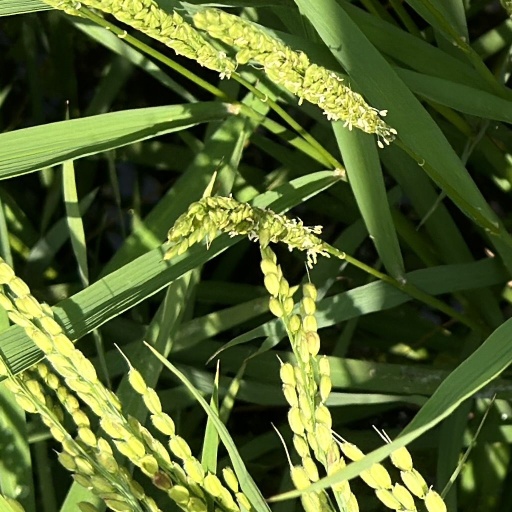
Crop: rice